Shawn Camp (baseball)

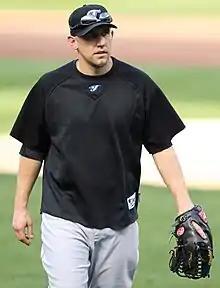
Camp with the Toronto Blue Jays.

Shawn Anthony Camp (born November 18, 1975) is an American baseball coach and former pitcher, who is the current head coach of the George Mason Patriots. He played college baseball for George Mason from 1995 to 1997. He played in Major League Baseball (MLB) from 2004 to 2014 with his longest tenure as a player with the Toronto Blue Jays. He also played for the Kansas City Royals, Tampa Bay Devil Rays, Chicago Cubs, and Philadelphia Phillies.